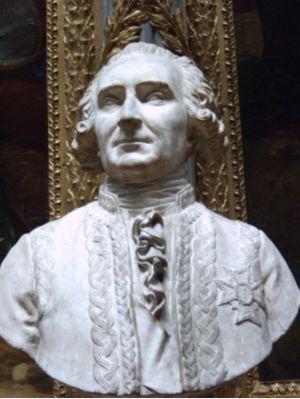
La galerie des Batailles est une galerie du musée de l'Histoire de France, située au premier étage de l'aile du Midi du château de Versailles.